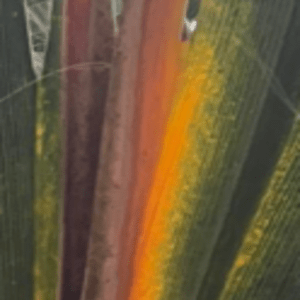
Label: Manganese Deficiency